Ich bin ein guter Hirt, BWV 85

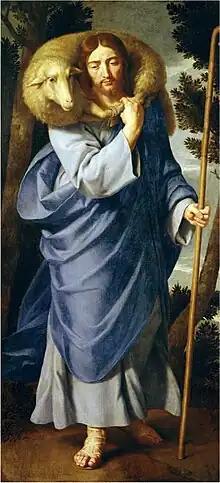
"The Good Shepherd" by Jean-Baptiste de Champaigne

(I am a Good Shepherd), 85, is a church cantata by Johann Sebastian Bach. He composed it in Leipzig for the second Sunday after Easter and first performed it on 15 April 1725. He wrote the cantata in his second year of his tenure as that began in 1723, but it is not a chorale cantata, and he later assigned it to his third cantata cycle.